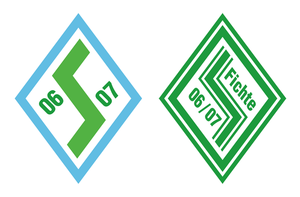
La VfB Fichte Bielefeld est un club sportif allemand localisé à Bielefeld, en Rhénanie du Nord/Westphalie.